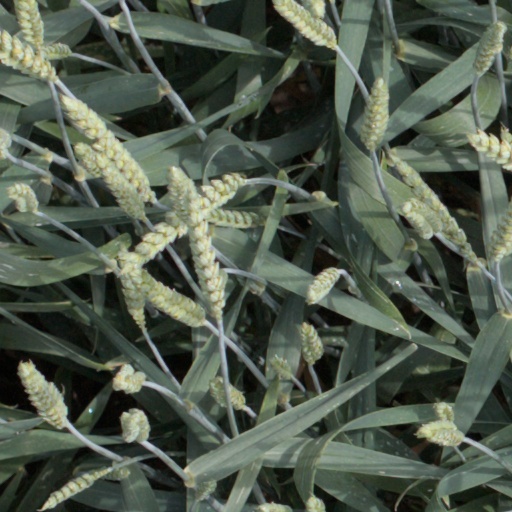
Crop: wheat